Janusz Niedźwiedź

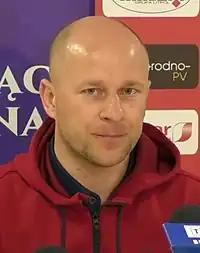
Niedźwiedź in 2021 with Górnik Polkowice

Janusz Niedźwiedź (born 23 January 1982) is a Polish professional football manager and former player who was most recently in charge of Ekstraklasa club Stal Mielec.